Demon

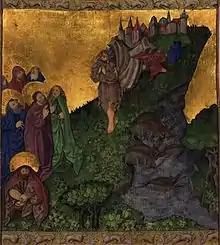
Medieval illumination from the Ottheinrich Folio depicting the exorcism of the Gerasene demoniac by Jesus

Through the New Testament, demons appear 55 times, and 46 times in reference to demonic possession or exorcisms. Some old English Bible translations such as King James Version do not have the word "demon" in their vocabulary and translate it as 'devil'. As adversaries of Jesus, demons are not morally ambivalent spirits, but evil; causes of misery, suffering, and death. They are not tempters, but the cause of pain, suffering, and maladies, both physical and mental. Temptation is reserved for the devil only. Unlike spirits in pagan beliefs, demons are not intermediary spirits who must be sacrificed for the appeasement of a deity. Possession also shows no trace of positivity, contrary to some pagan depictions of spirit possession. They are explicitly said to be ruled by the Devil or Beelzebub. Their origin is unclear, the texts take the existence of demons for granted. Many early Christians, like Irenaeus, Justin Martyr, Clement of Alexandria, and Lactantius assumed demons were ghosts of the Nephilim, known from Intertestamental writings. Because of references to Satan as the lord of demons and evil angels of Satan throughout the New Testament, other scholars identified fallen angels with demons. Demons as entirely evil entities, who have been born evil, may not fit the proposed origin of evil in free will, taught in alternate or opposing theologies.